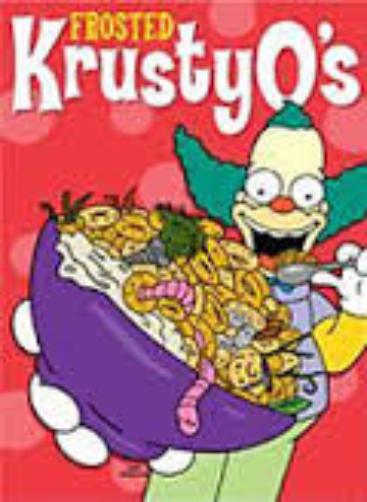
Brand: Krusty-O's
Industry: Leisure